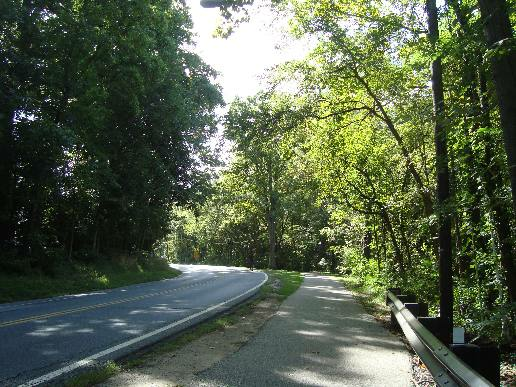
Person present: No